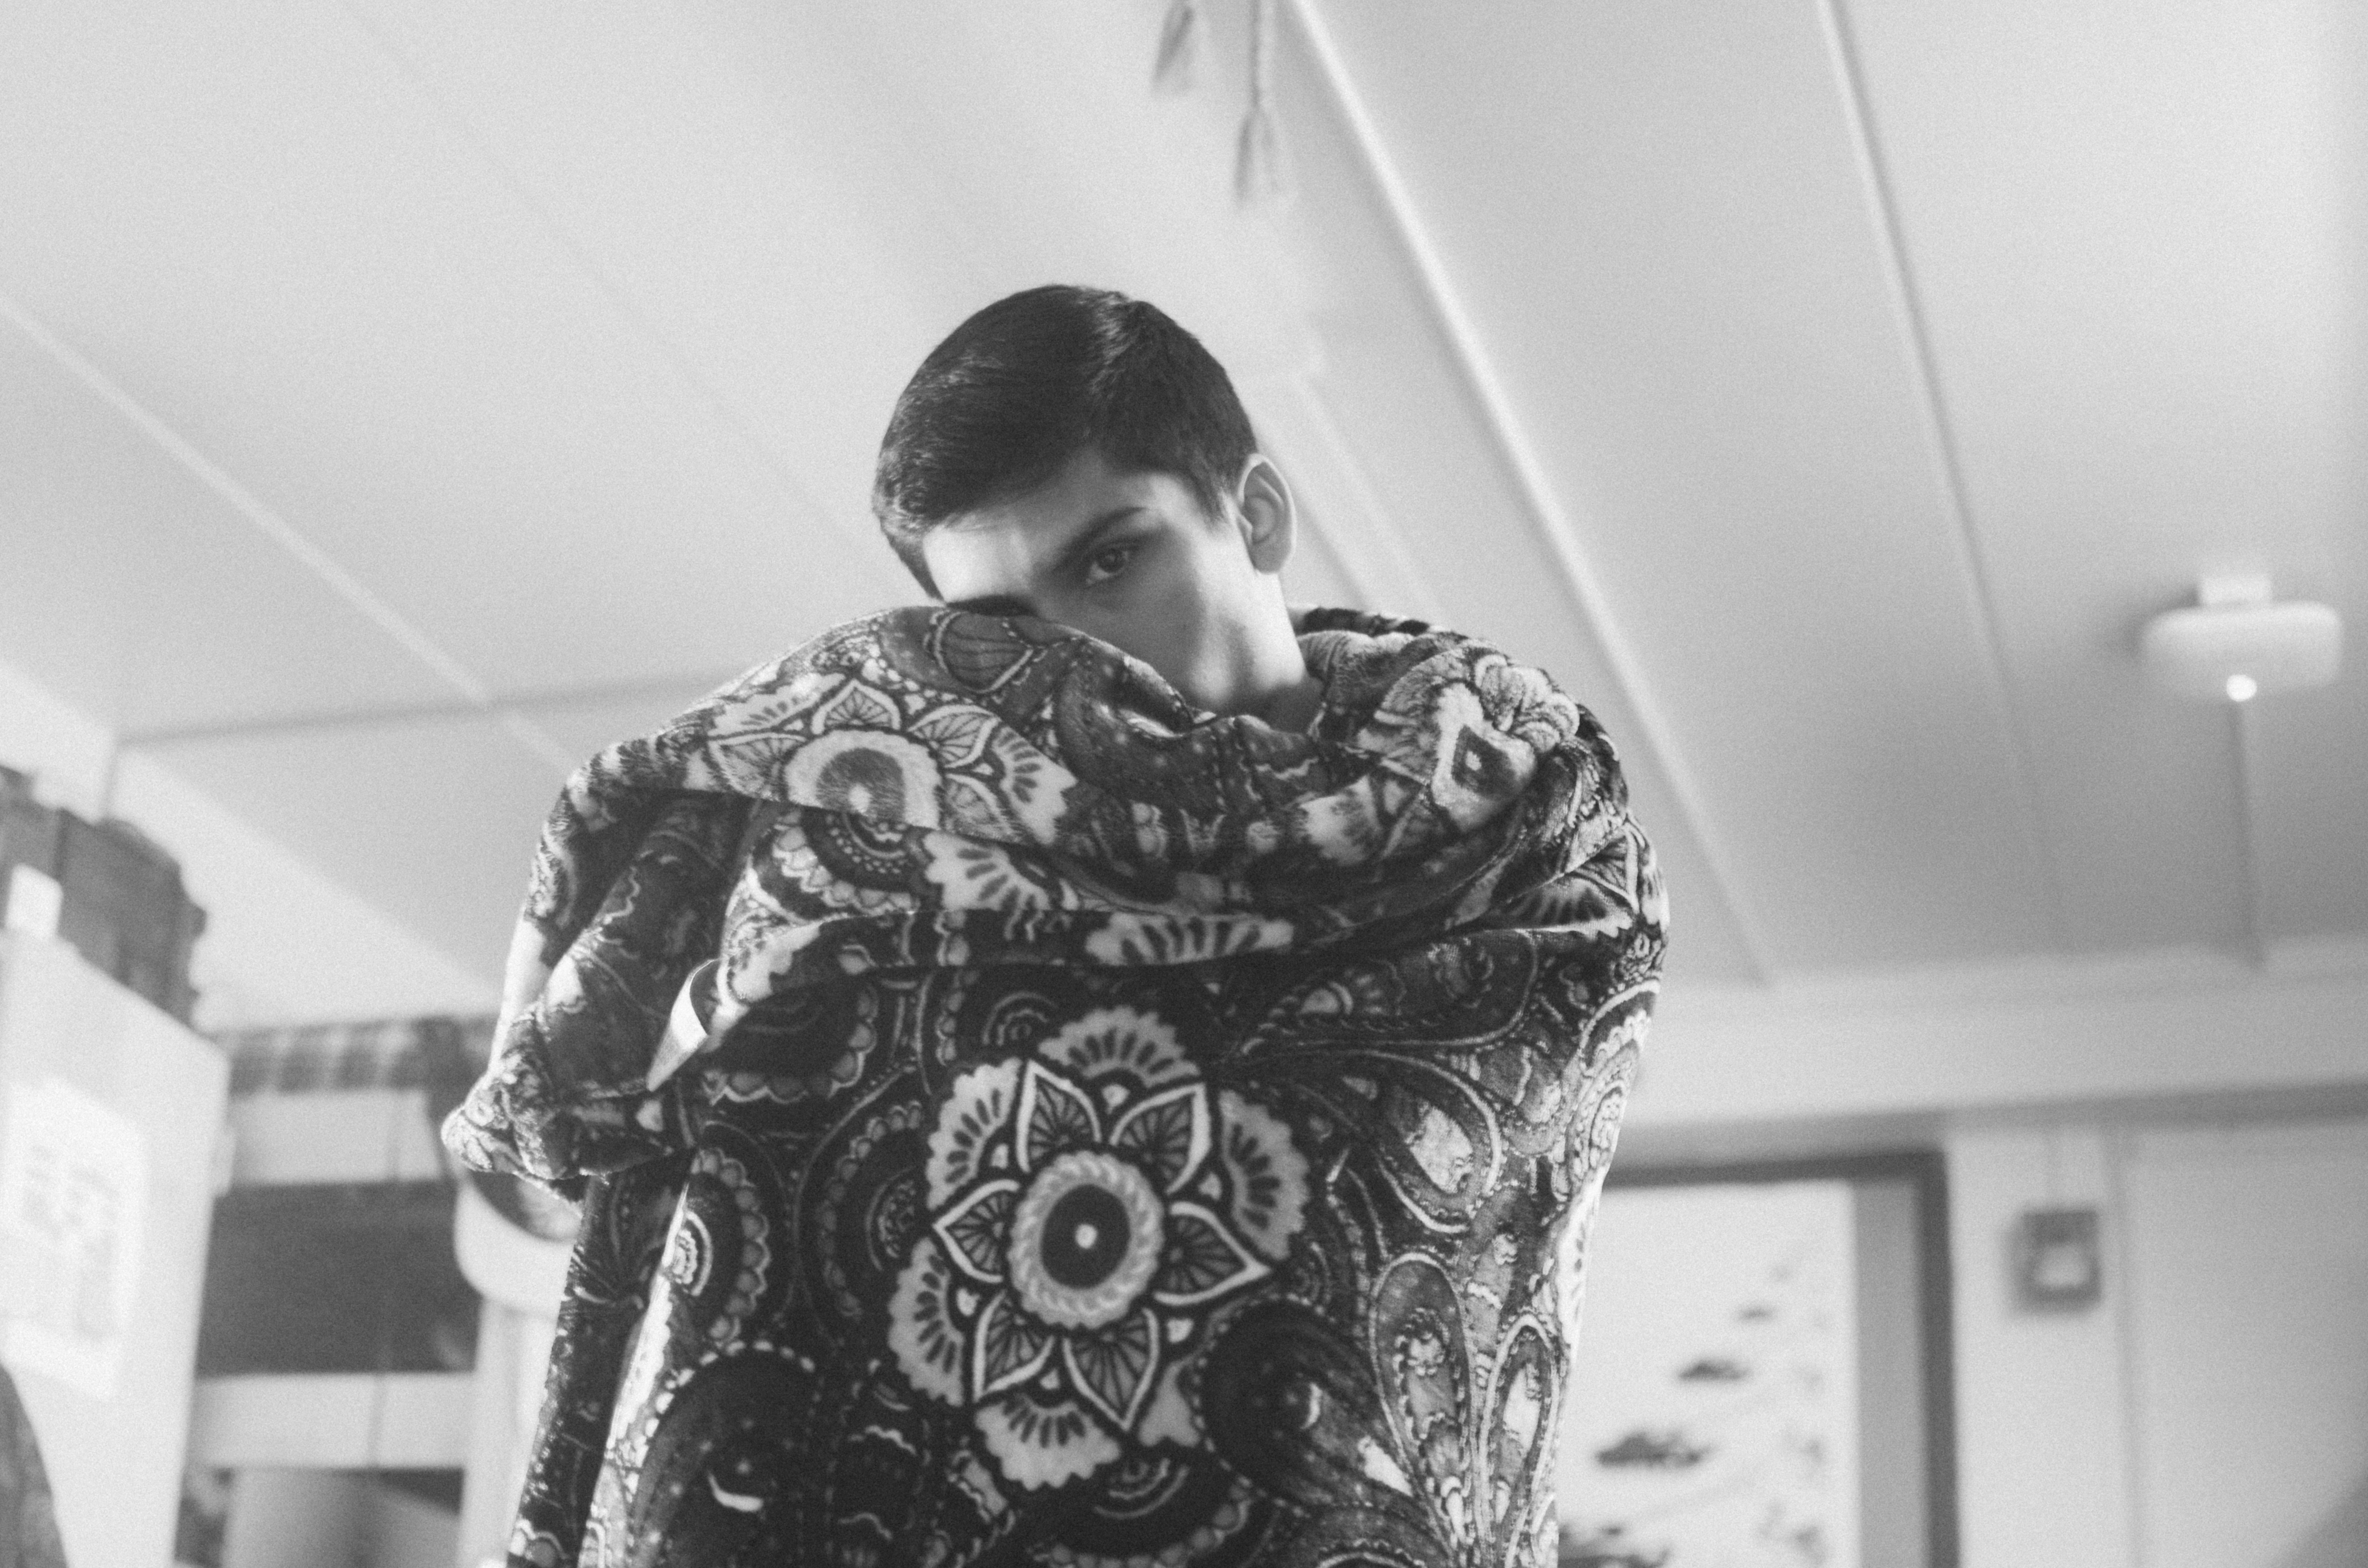
black and white, white, photography, fashion, clothing, black, monochrome, dress, photograph, photo shoot, monochrome photography